Intruder (board game)

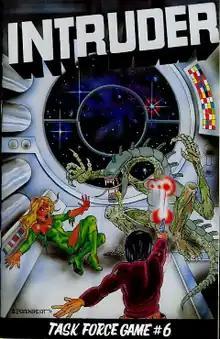
Cover art by Alvin Bellflower, 1980

Intruder is a solitaire science fiction microgame published in 1980 by Task Force Games in which a rapidly maturing alien roams a space station, ambushing and killing crew members.